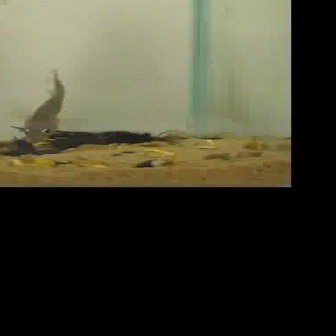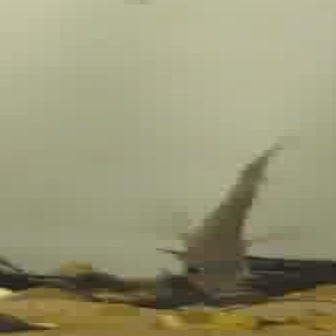
  Please identify the target specified by the bounding box [9,67,85,142] in the first image and locate it in the second image. Return the coordinates in [x_min,y_min,x_max,y_max] format.
Answer: [147,136,305,293]